A. Quinn Jones House

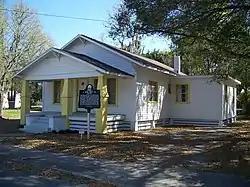

The A. Quinn Jones Museum and Cultural Center is a museum in Gainesville, Florida. The museum preserves the legacy of Allen Quinn Jones (1893–1994), a local educator who dedicated his life to educating African-Americans.